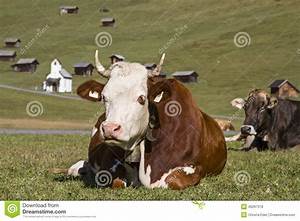
Label: mucca